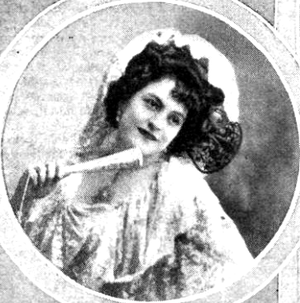
María Conesa, surnommée La Gatita Blanca est une actrice de revue, de cinéma et de télévision.